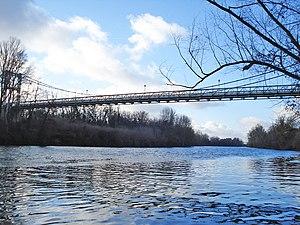
Photo du Pont de mirepoix sur le Tarn
Le pont de Mirepoix-sur-Tarn était un pont routier suspendu à structure métallique franchissant le Tarn, sur la route départementale 71 et reliant la commune de Mirepoix-sur-Tarn à celle de Bessières, dans le département de la Haute-Garonne, en France.